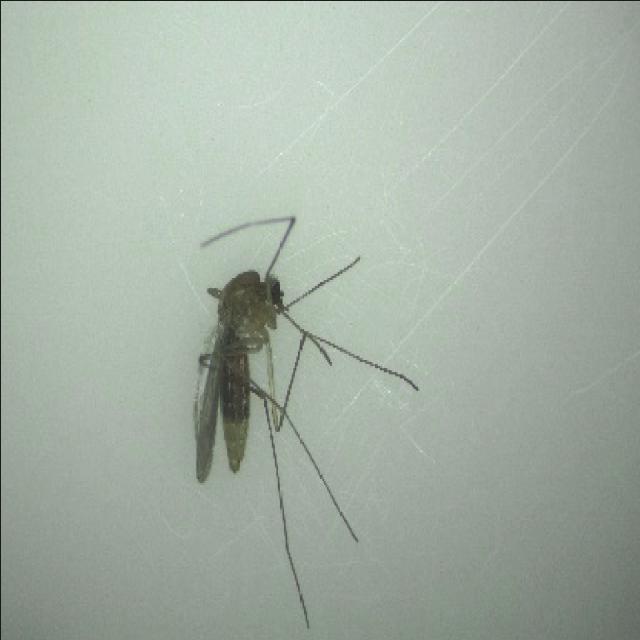
Species: culex_pipiens